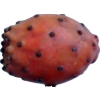
Label: cactus_fruit_red